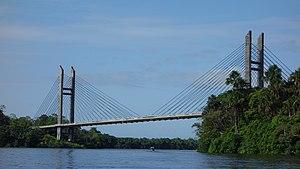
Le pont sur l'Oyapock est un pont entre la ville de Saint-Georges-de-l'Oyapock en Guyane et la ville d'Oiapoque en Amapá. Il franchit la frontière entre le Brésil et la France sur le fleuve Oyapock. Sa construction est terminée depuis août 2011, mais il n'est inauguré qu'en mars 2017. Sa mise en service était pourtant prévue pour fin 2014, mais il y eut des retards dans le développement des infra-structures brésiliennes.
Cette liste de ponts du Brésil a pour vocation de présenter une liste de ponts remarquables du Brésil, tant par leurs caractéristiques dimensionnelles, que par leur intérêt architectural ou historique.